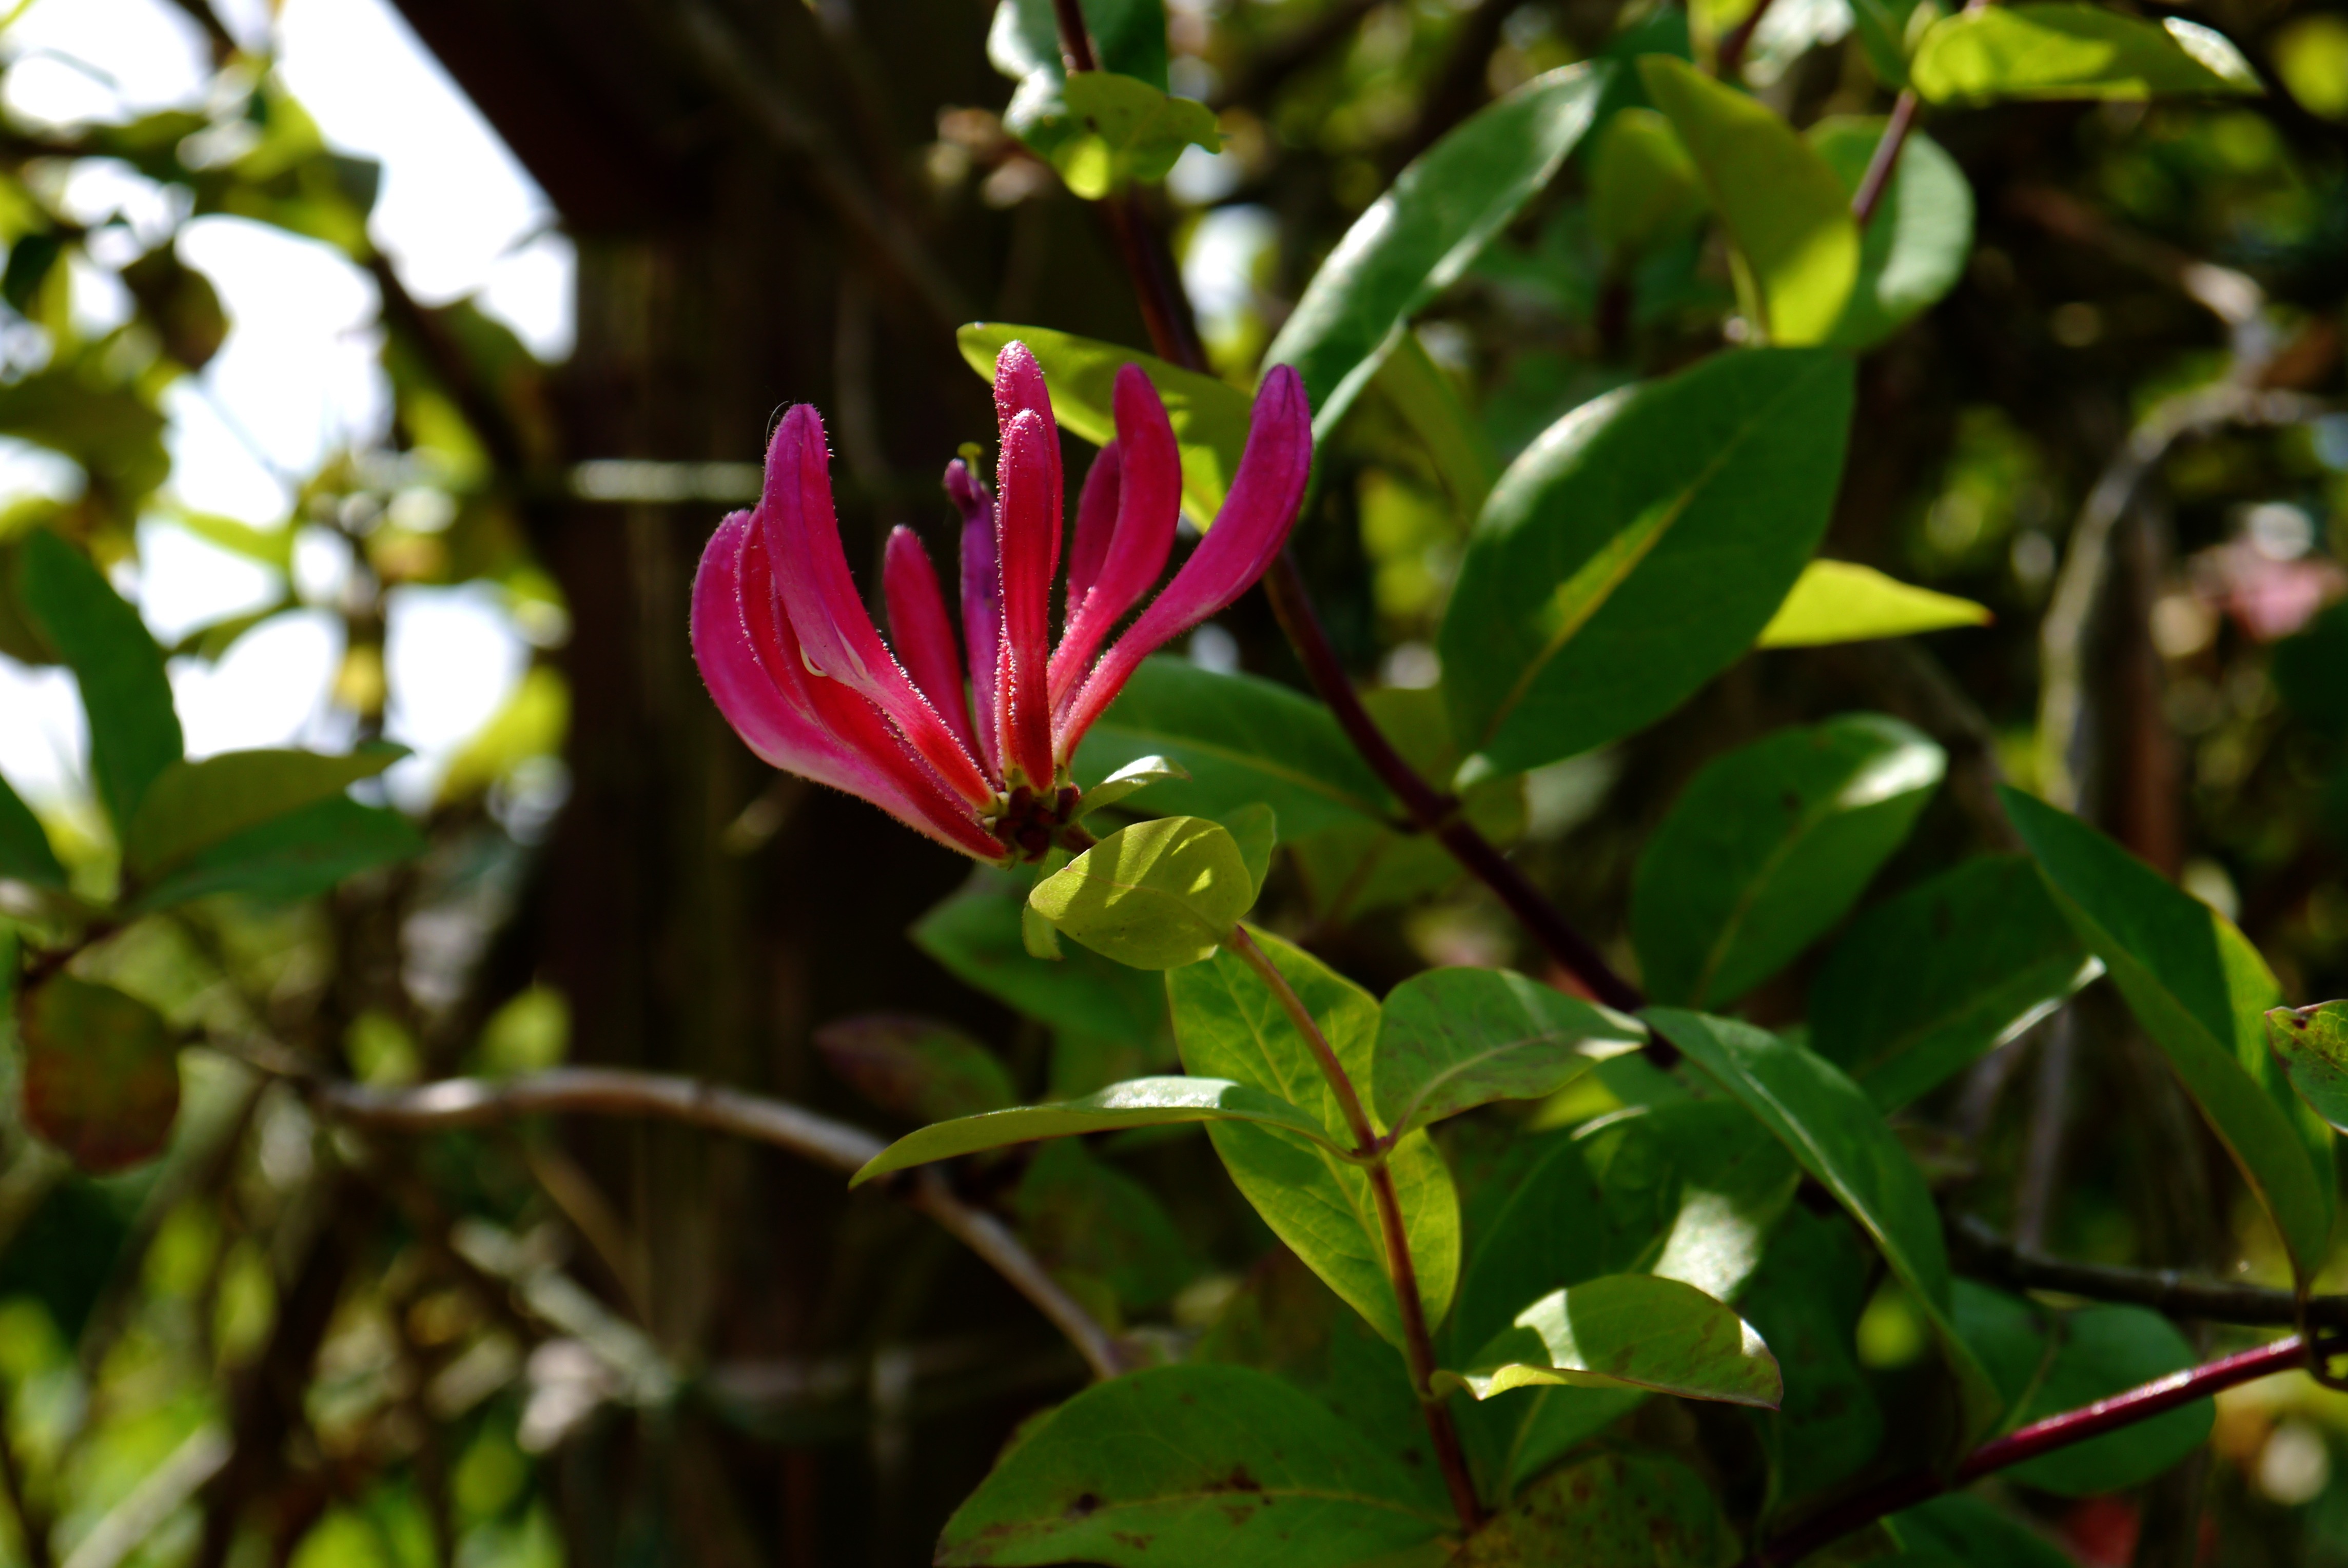
nature, blossom, plant, leaf, flower, purple, summer, bush, green, botany, garden, flora, shrub, passion, purple flower, flowering plant, land plant